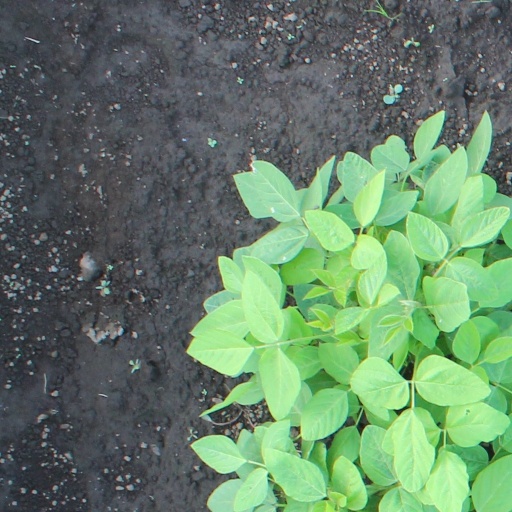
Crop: soybean